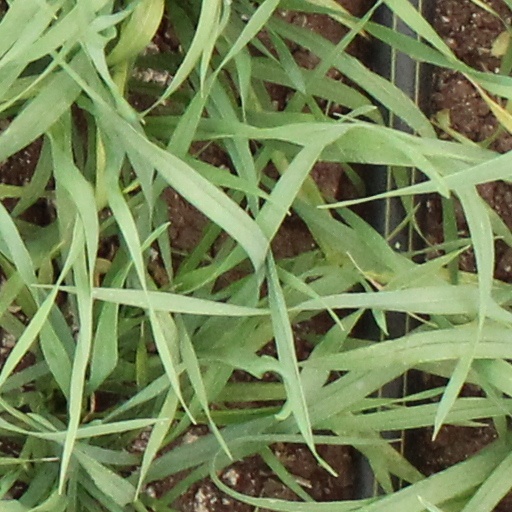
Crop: wheat